7th Battalion, Royal Australian Regiment

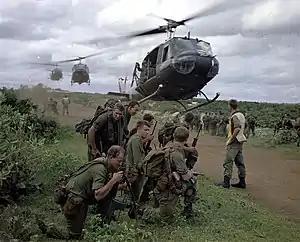
"Members of 5 Platoon, B Company, 7th Battalion, The Royal Australian Regiment, 26 August 1967", an iconic photograph by Mike Coleridge featuring 7 RAR soldiers preparing to board US Army helicopters at the conclusion of an operation in August 1967. The photograph is now etched on the Vietnam Forces National Memorial.

In April 1967, 7 RAR embarked upon , bound for South Vietnam. Upon arrival they relieved the 5th Battalion, Royal Australian Regiment (5 RAR). By this time, the single Australian battalion that had originally been committed had been replaced by the 1st Australian Task Force (1 ATF), consisting of two infantry battalions and various supporting units, based in Phuoc Tuy province. Upon arrival the battalion joined the 6th Battalion, Royal Australian Regiment (6 RAR) at 1 ATF's base at Nui Dat, however, the following month 6 RAR was replaced by the 2nd Battalion, Royal Australian Regiment (2 RAR) and it was with 2 RAR that the battalion served out its first year-long tour of duty in South Vietnam.